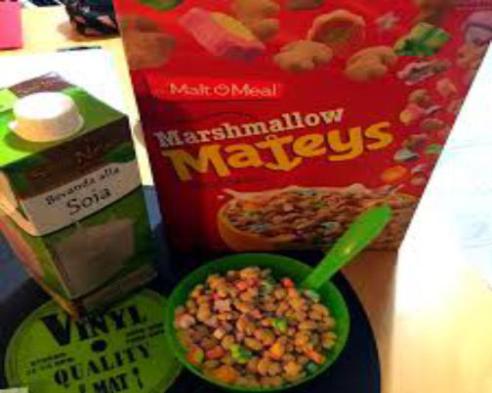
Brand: marshmallow mateys
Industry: Food